Nasreddin Murat-Khan

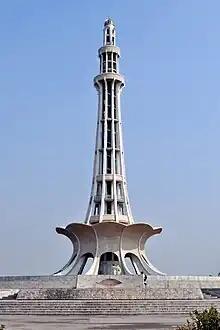
Minar-e-Pakistan, Murat-Khan's masterpiece

Murat-Khan's most notable and memorable work is his design of the Minar-e-Pakistan monument, located at Minto Park (now Iqbal Park) in the walled city of Lahore. The foundation stone of Minar-e-Pakistan was laid at Minto Park on 23 March 1960. In 1963, President Ayub Khan reportedly summoned Murat-Khan to his office and took out a fountain pen from his pocket, placed it upright on his desk and instructed Murat-Khan to "build me a monument like this."